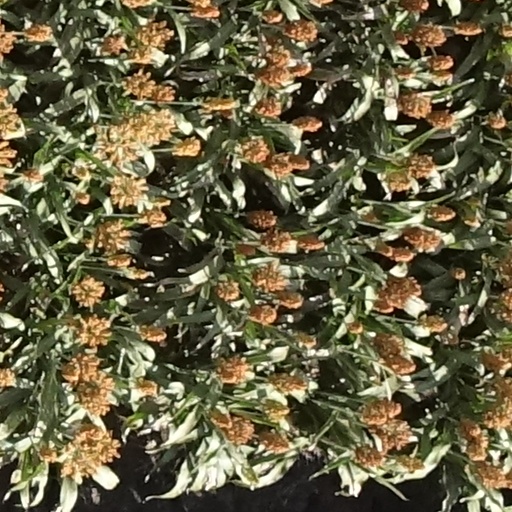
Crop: sorghum